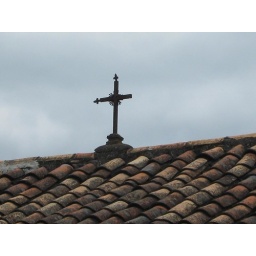
(nearly) all houses in cuenca got a cross on their roofs...